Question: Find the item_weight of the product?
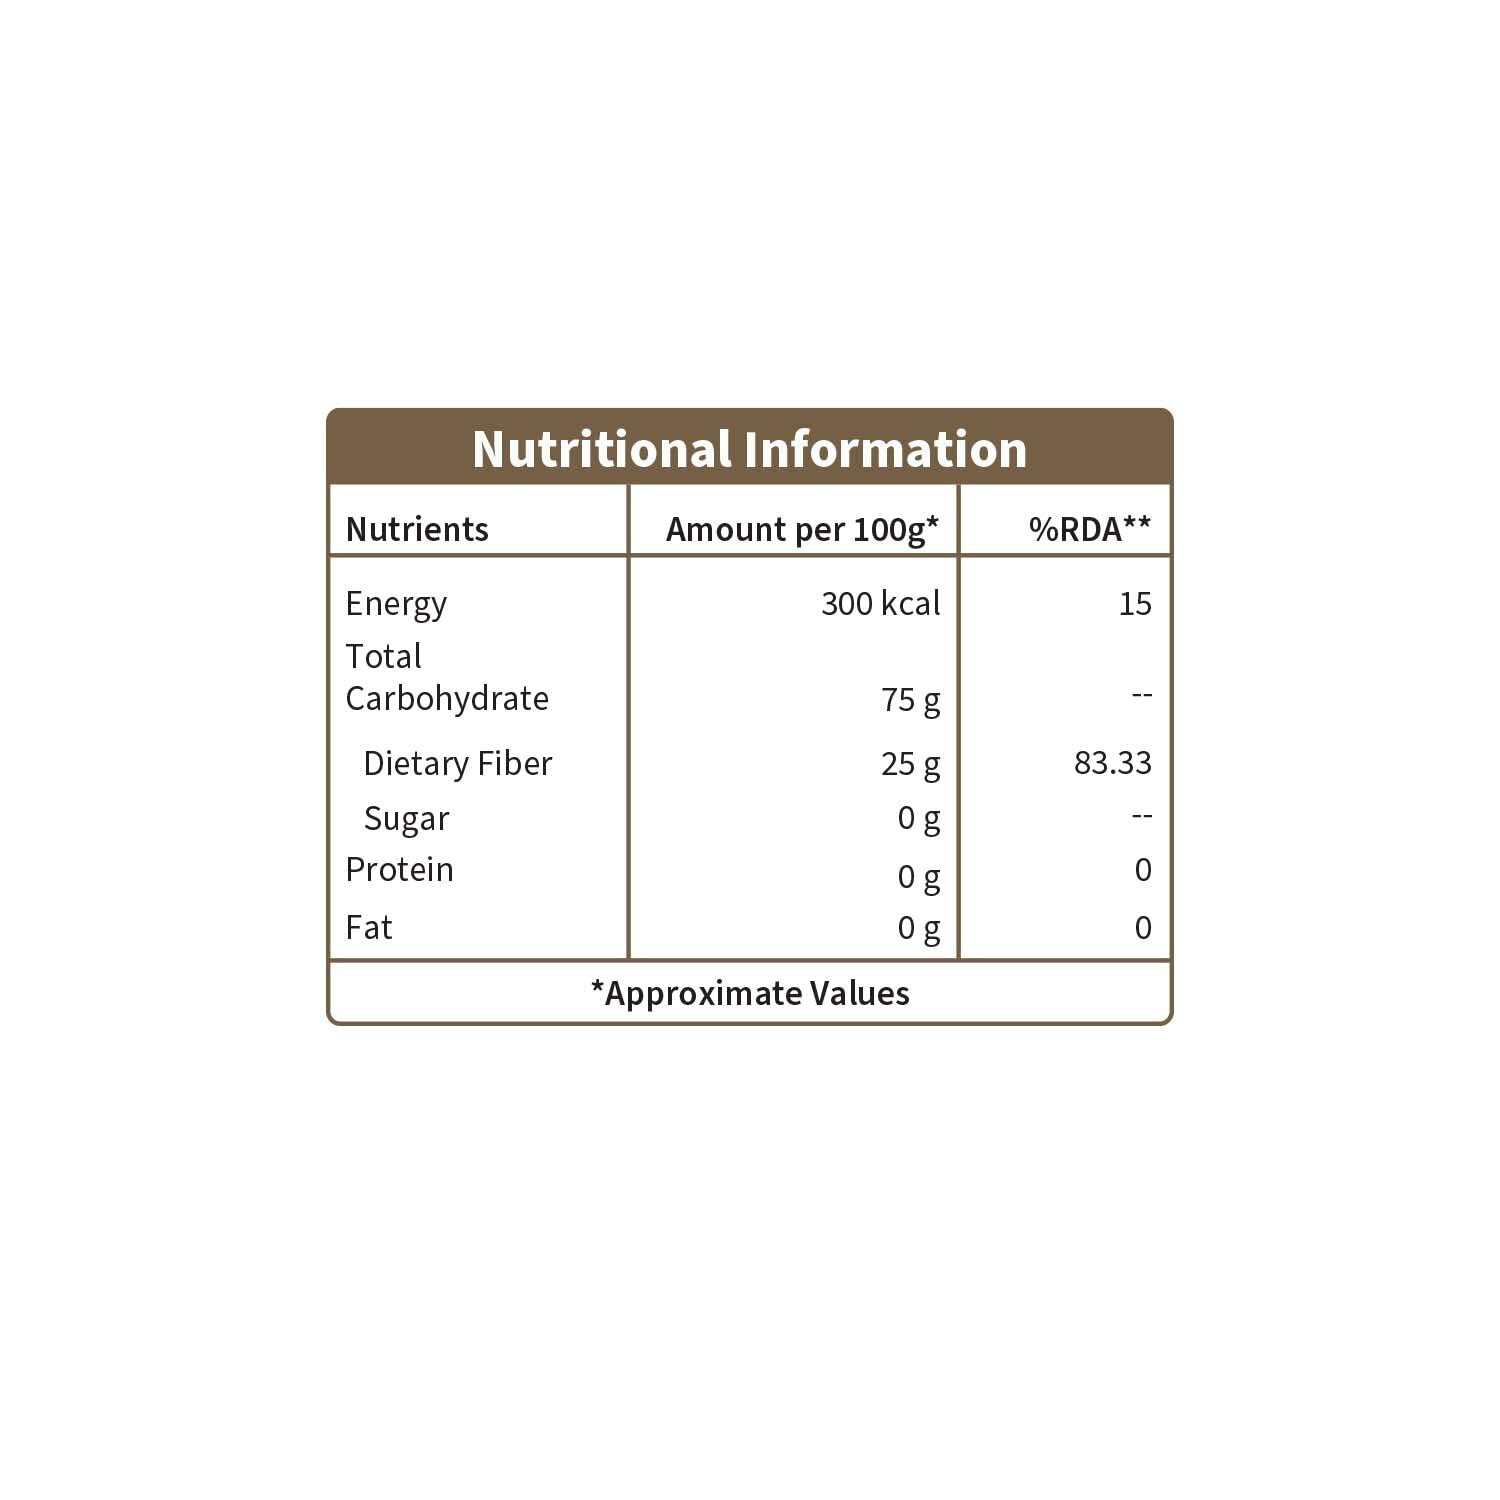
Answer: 100 gram